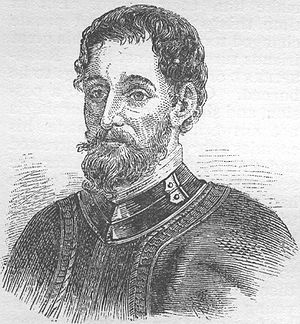
Hernando de Soto
Hernando de Soto på et Portræt fra 1881
Hernando de Soto var en spansk søfarer og conquistador. Han bidrog til erobringen af Panama 1514-19 og Nicaragua 1519-24, og erobrede sammen med Francisco Pizarro Peru 1532-35. Han blev derefter udnævnt til guvernør over Florida og ledede derfra den største ekspedition i det 16. århundrede gennem den sydlige del af hvad der i dag er USA. Under denne ekspedition døde han på bredden af Mississippi.